Vanylven Church

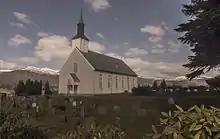
View of the church

Vanylven Church is a parish church of the Church of Norway in Vanylven Municipality in Møre og Romsdal county, Norway. It is located in the village of Slagnes, on the shore of the Vanylvsfjorden. It is the church for the Vanylven parish which is part of the Søre Sunnmøre prosti (deanery) in the Diocese of Møre. The white, plastered brick church was built in a rectangular design in 1864 using plans drawn up by the architect Georg Andreas Bull. The church seats about 320 people.